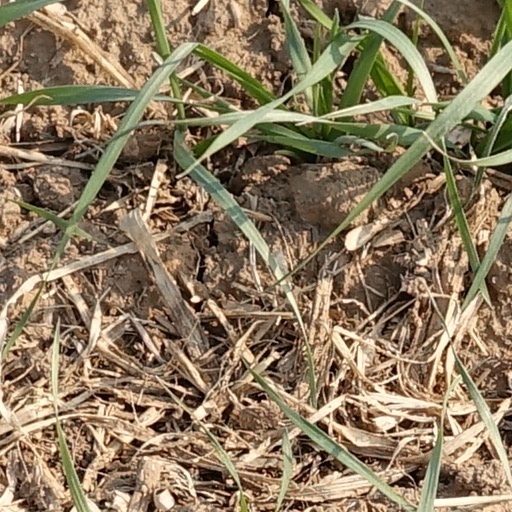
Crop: wheat